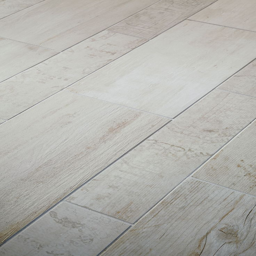
this will be part of my next renovation .